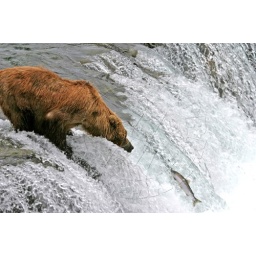
bear lunging for fish in falls